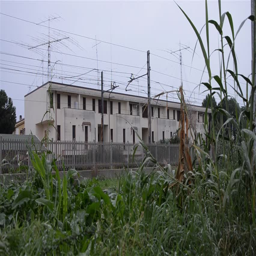
passenger train passing near a building